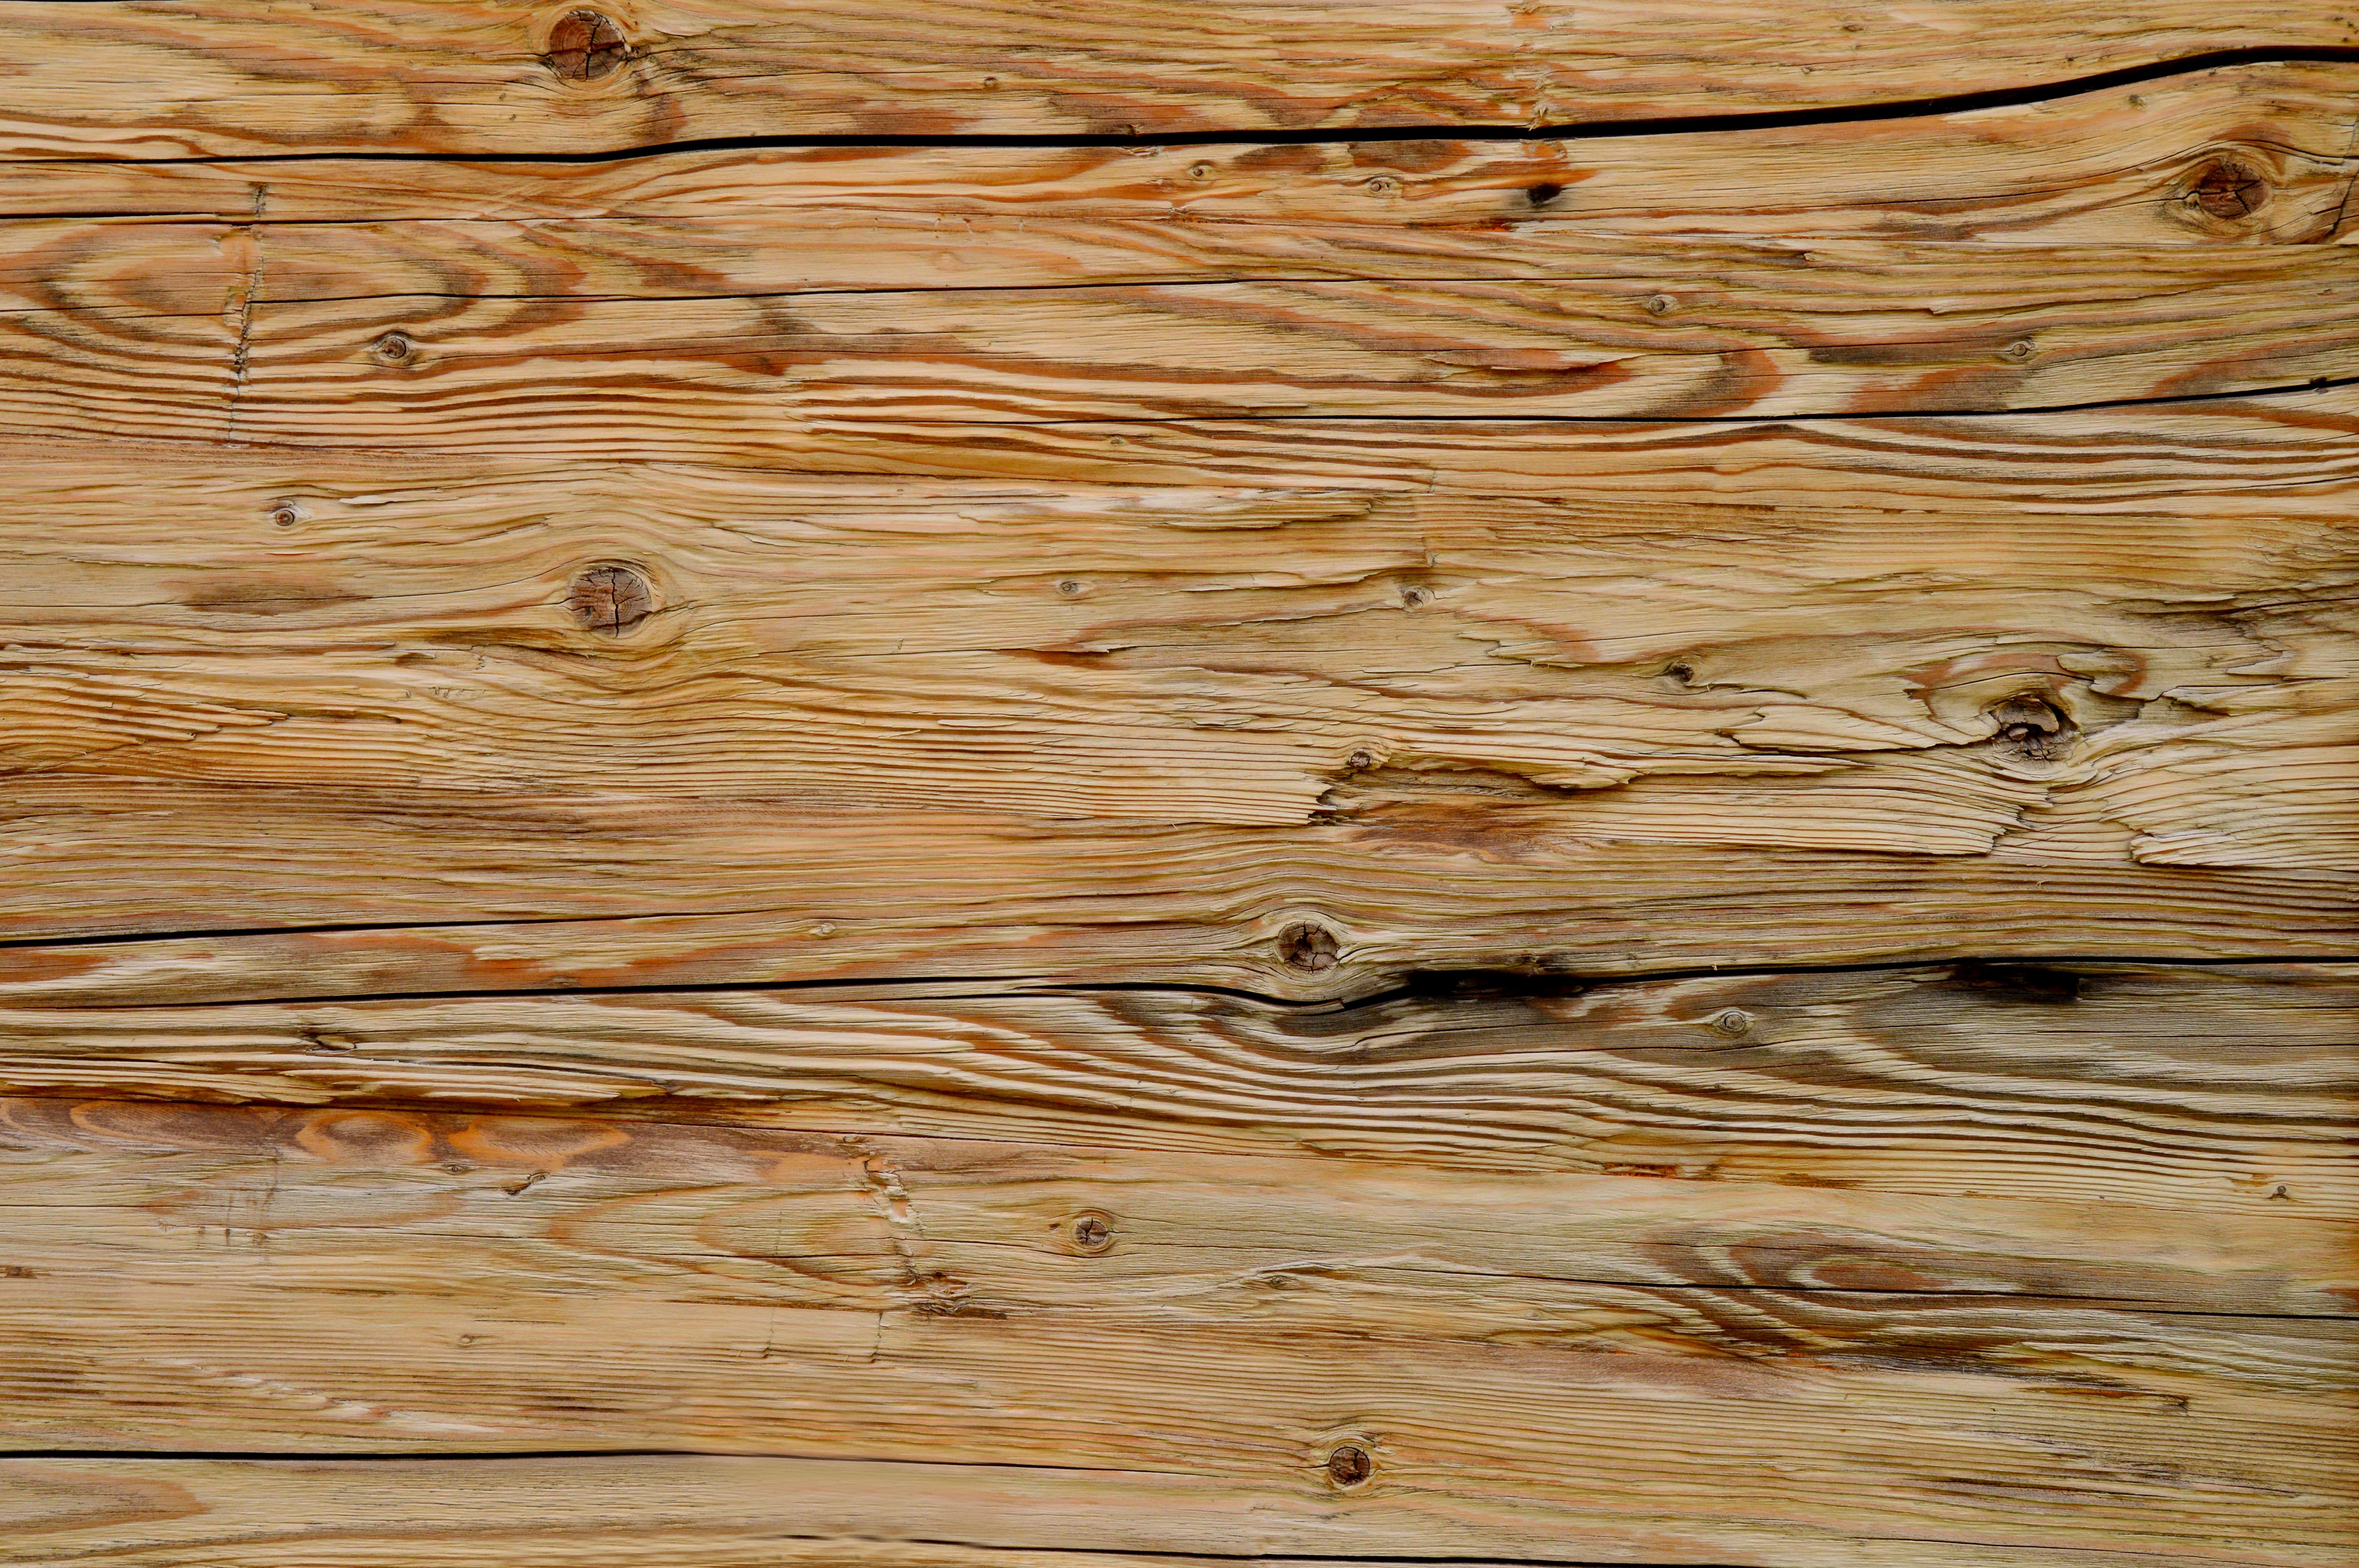
structure, board, wood, grain, texture, plank, floor, trunk, old, pattern, lumber, weathered, wooden structure, background, design, hardwood, boards, graphic, material collection, flooring, plywood, wood grain, wood flooring, wood planks, laminate flooring, wood stain